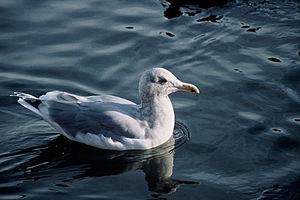
Le Goéland à ailes grises est une espèce d'oiseaux appartenant à la famille des Laridae.